Patriarca crime family

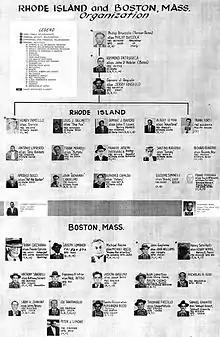
FBI chart of the Patriarca family in 1965

In 1956, Patriarca made drastic changes in the family, the biggest being the relocation of their base of operations to Providence, using the National Cigarette Service Company and Coin-O-Matic Distributors, a vending machine and pinball business on Atwells Avenue, as a front organization. The business was known to family members as "The Office."